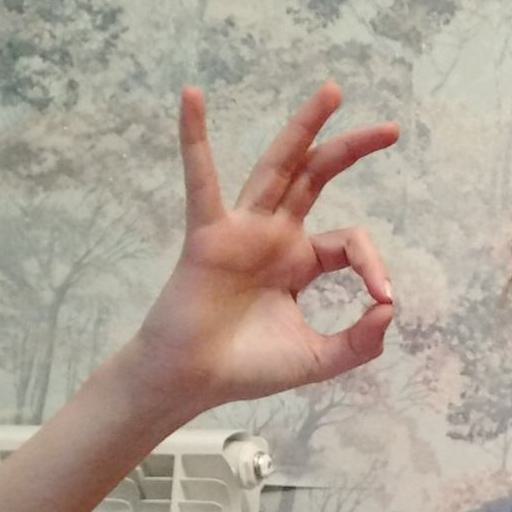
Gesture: ok